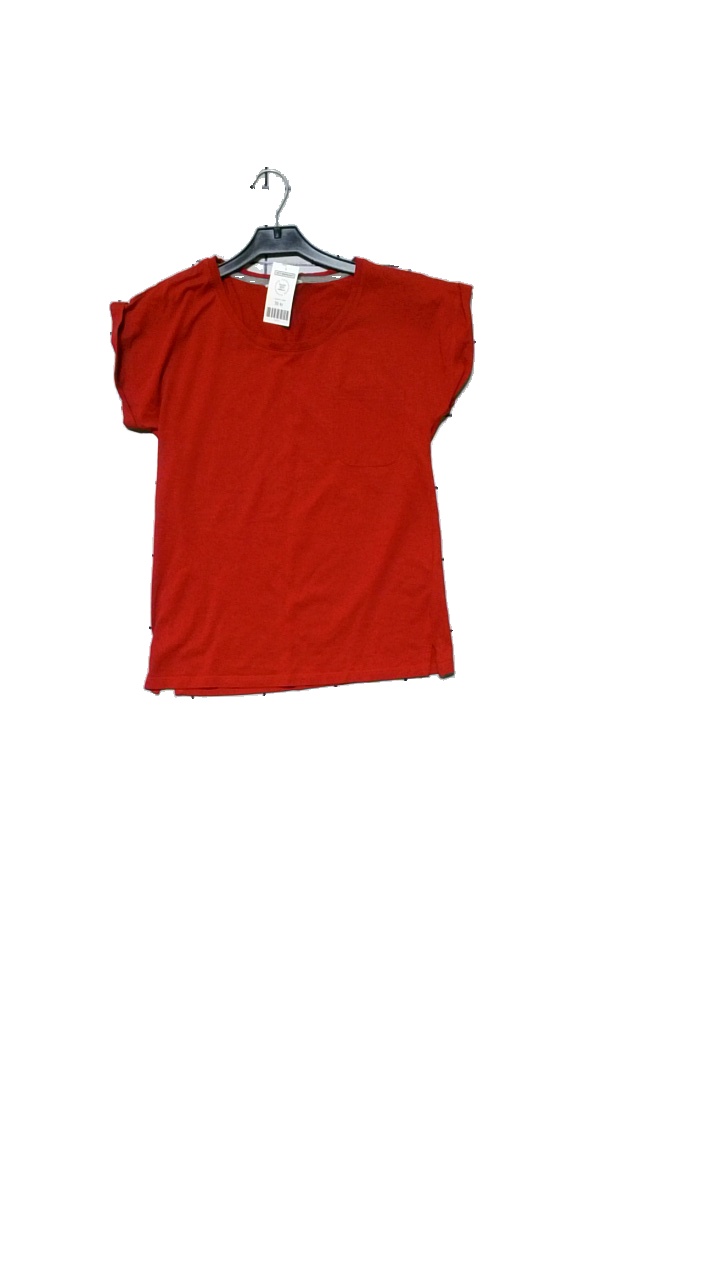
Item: T-shirt (Ladies)
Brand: Lindex
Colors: Red
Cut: Regular, C-collar
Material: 60% cotton, 40% polyester
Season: All
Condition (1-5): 4
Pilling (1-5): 4
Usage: Reuse
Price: <50